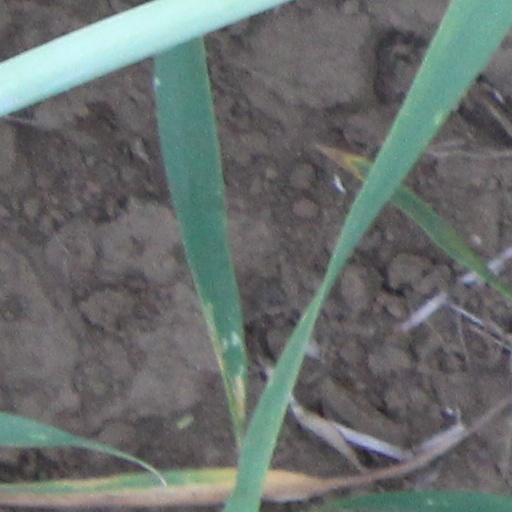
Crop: wheat